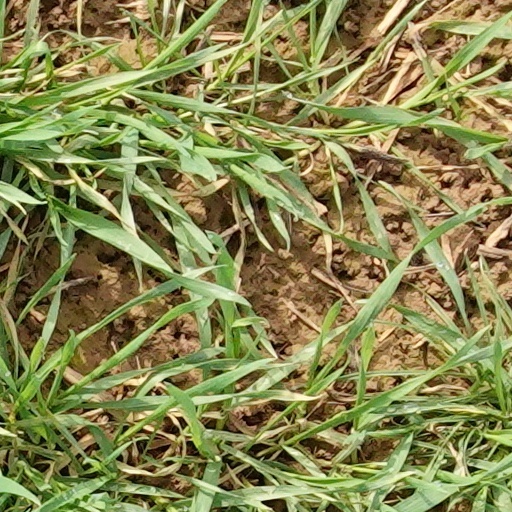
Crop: wheat